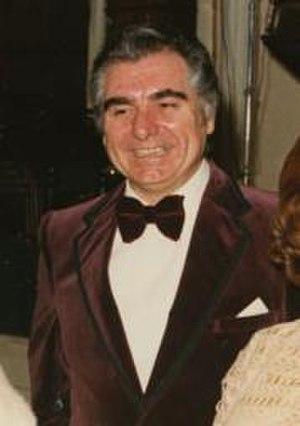
Sir Geraint Evans, baryton d'origine galloise, il a chanté plus de 70 rôles au cours d'une carrière internationale qui a duré de 1948 jusqu'en 1983.